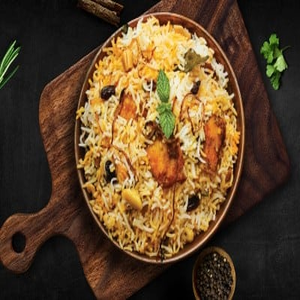
Dish: biryani